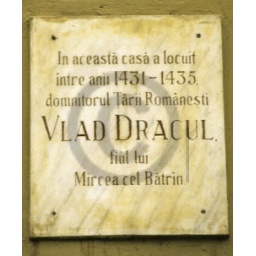
A sign on the exterior of the boyhood home of Vlad Dracul (Dracula) in Sighisoara, Romania.